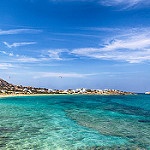
Label: sea